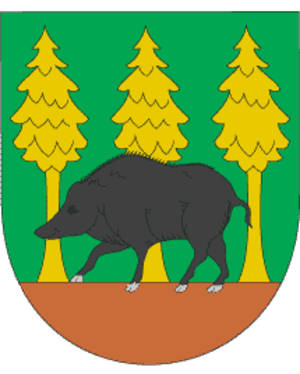
Ratne est une ville de l'Oblast de Volhynie, en Ukraine. Elle est le centre administratif du Raïon de Ratne. Sa population s'élevait à 9 843 habitants en 2014.